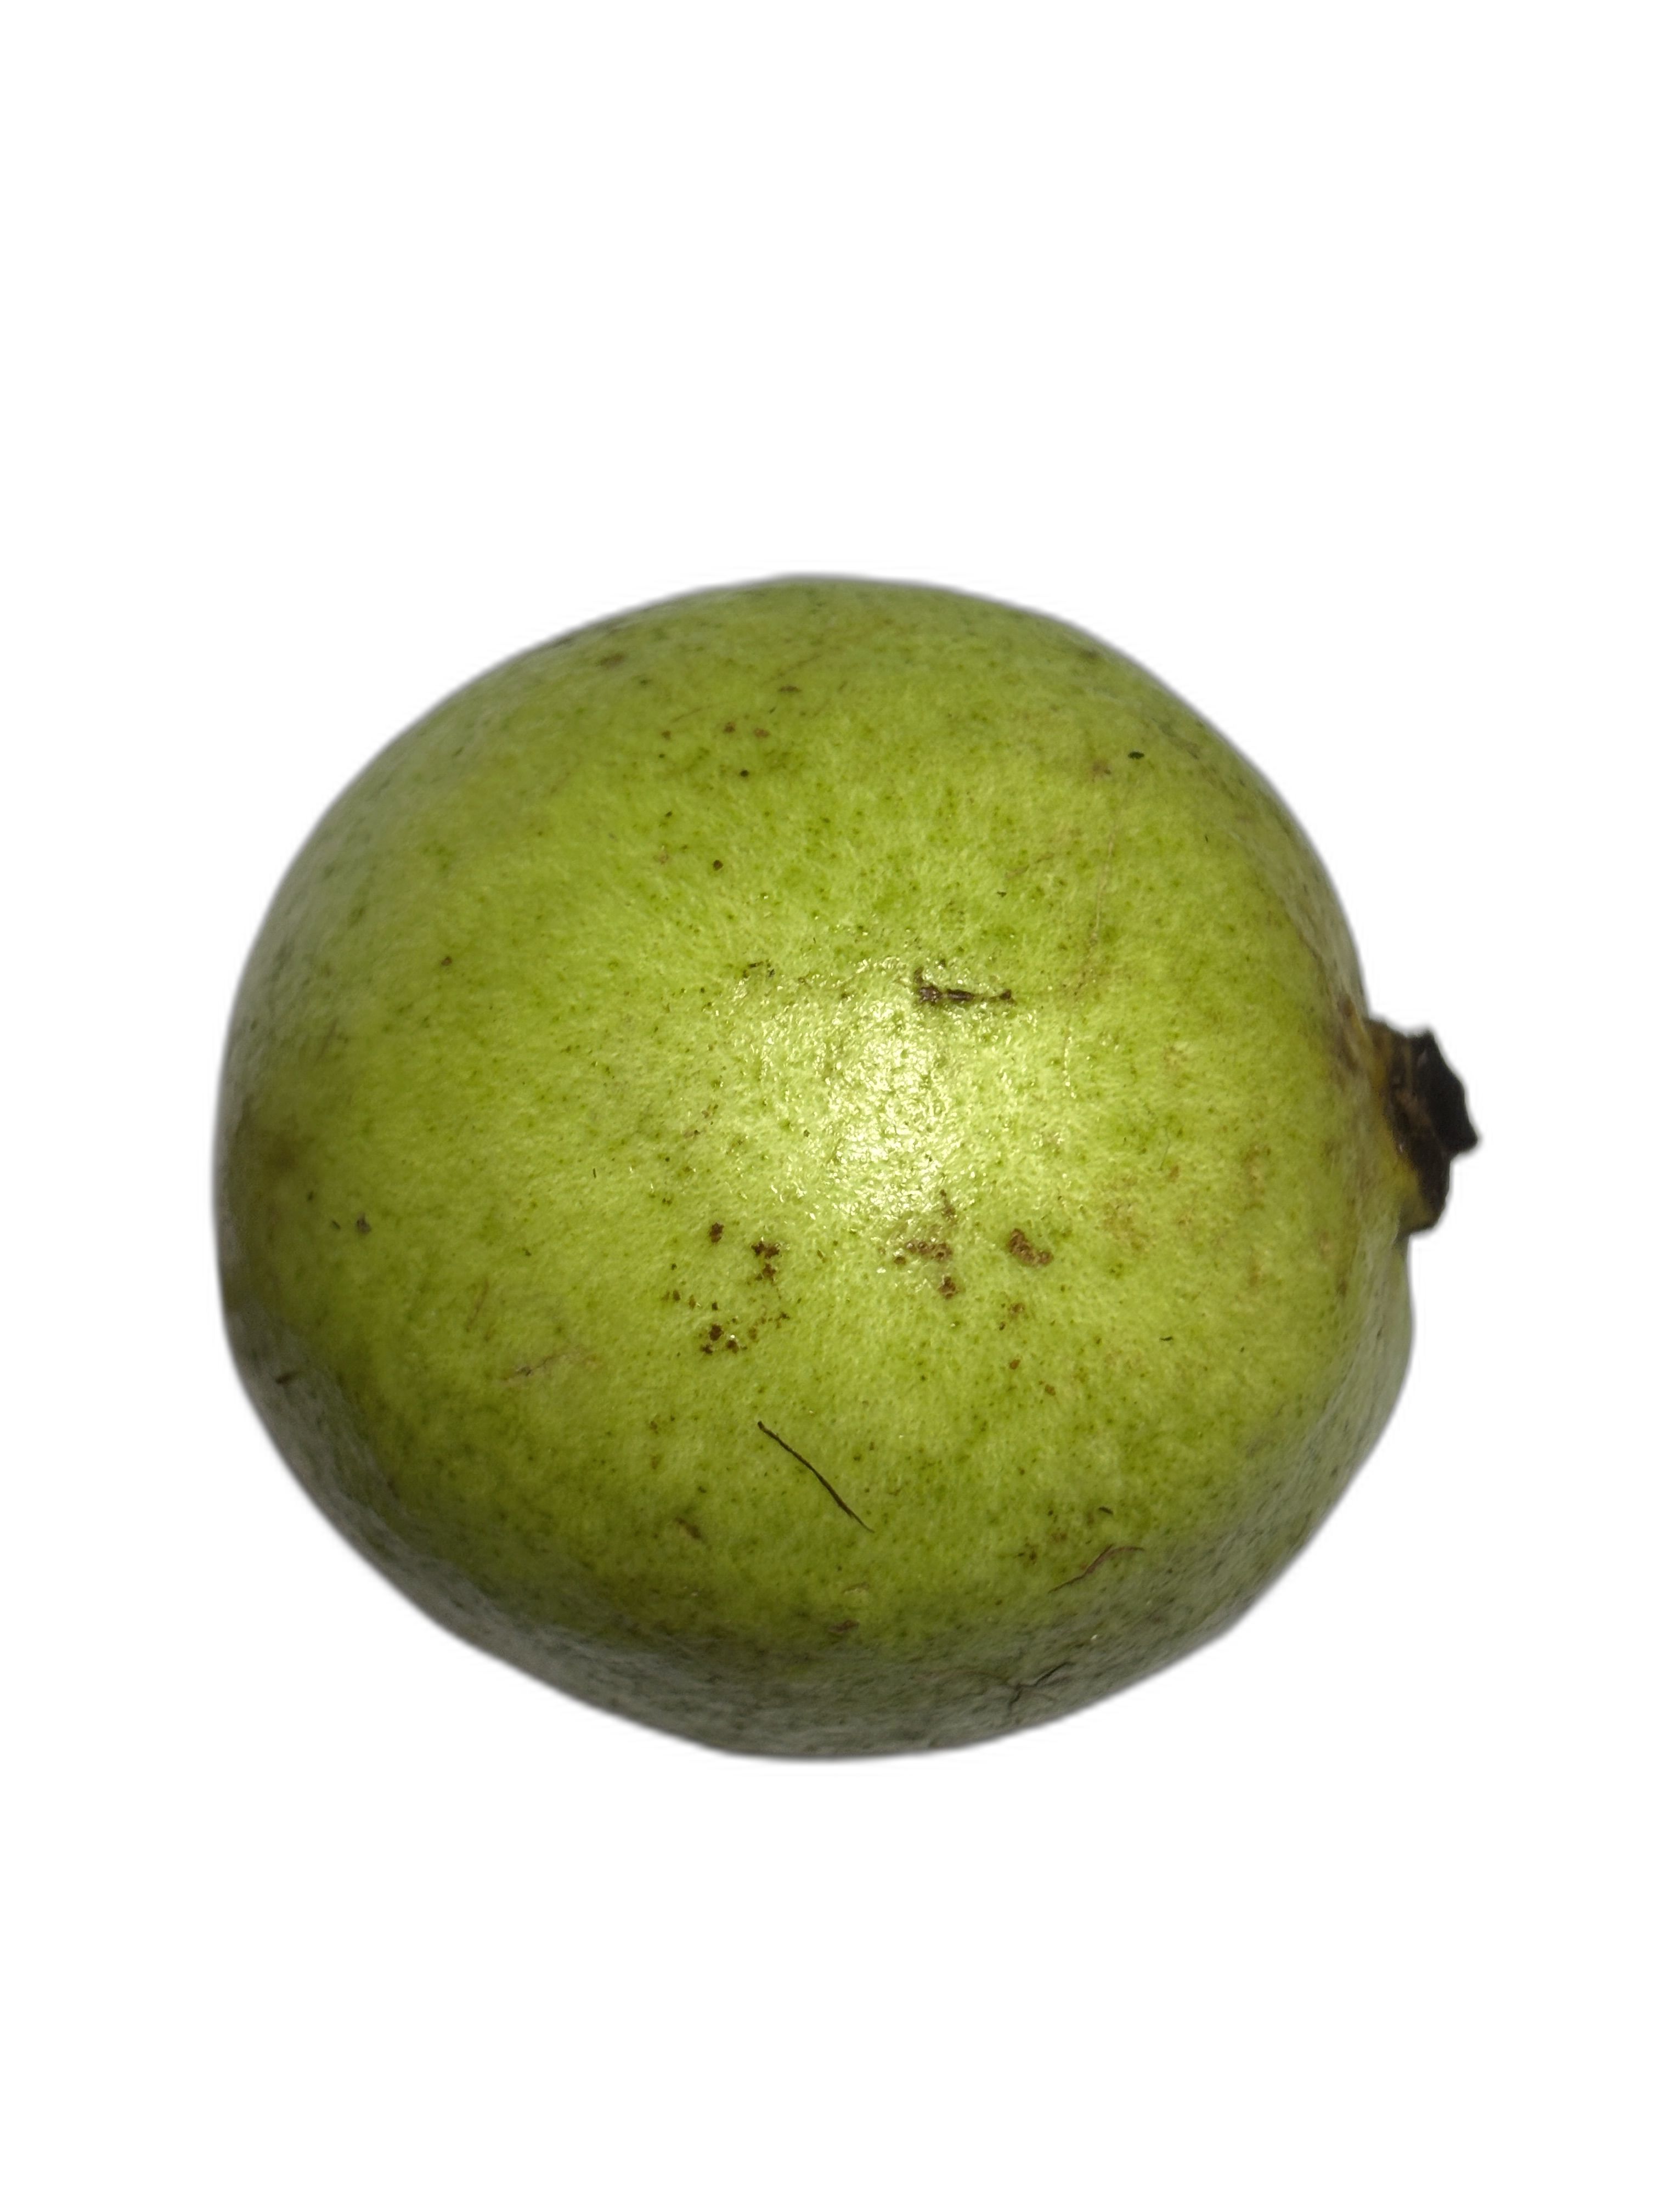
Plant part: fruit
Disease: Healthy